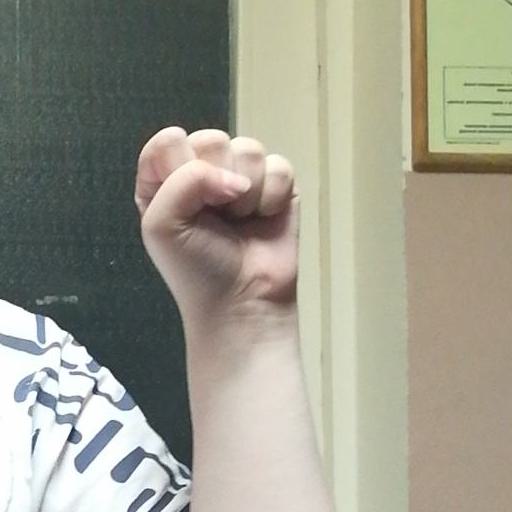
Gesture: fist